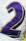
Number: 2